Describe the emotion expressed in this image:  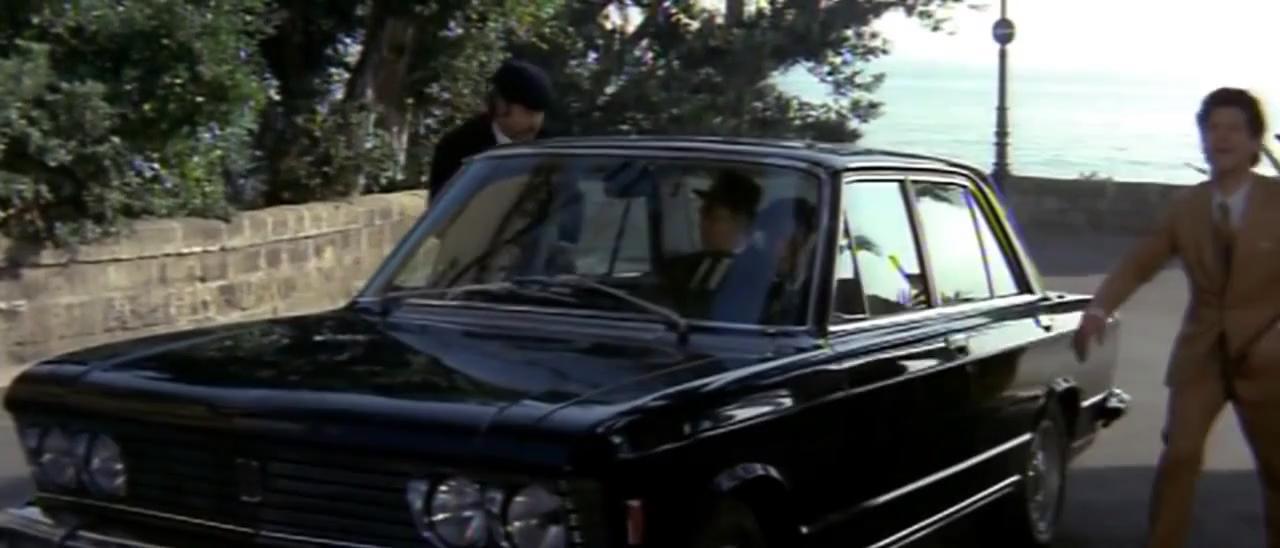
This person displays Pain, valence and arousal with low intensity.